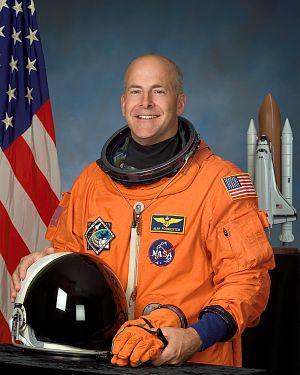
Alan Goodwin « Dex » Poindexter, né le 5 novembre 1961 et mort le 1ᵉʳ juillet 2012, est un astronaute américain.